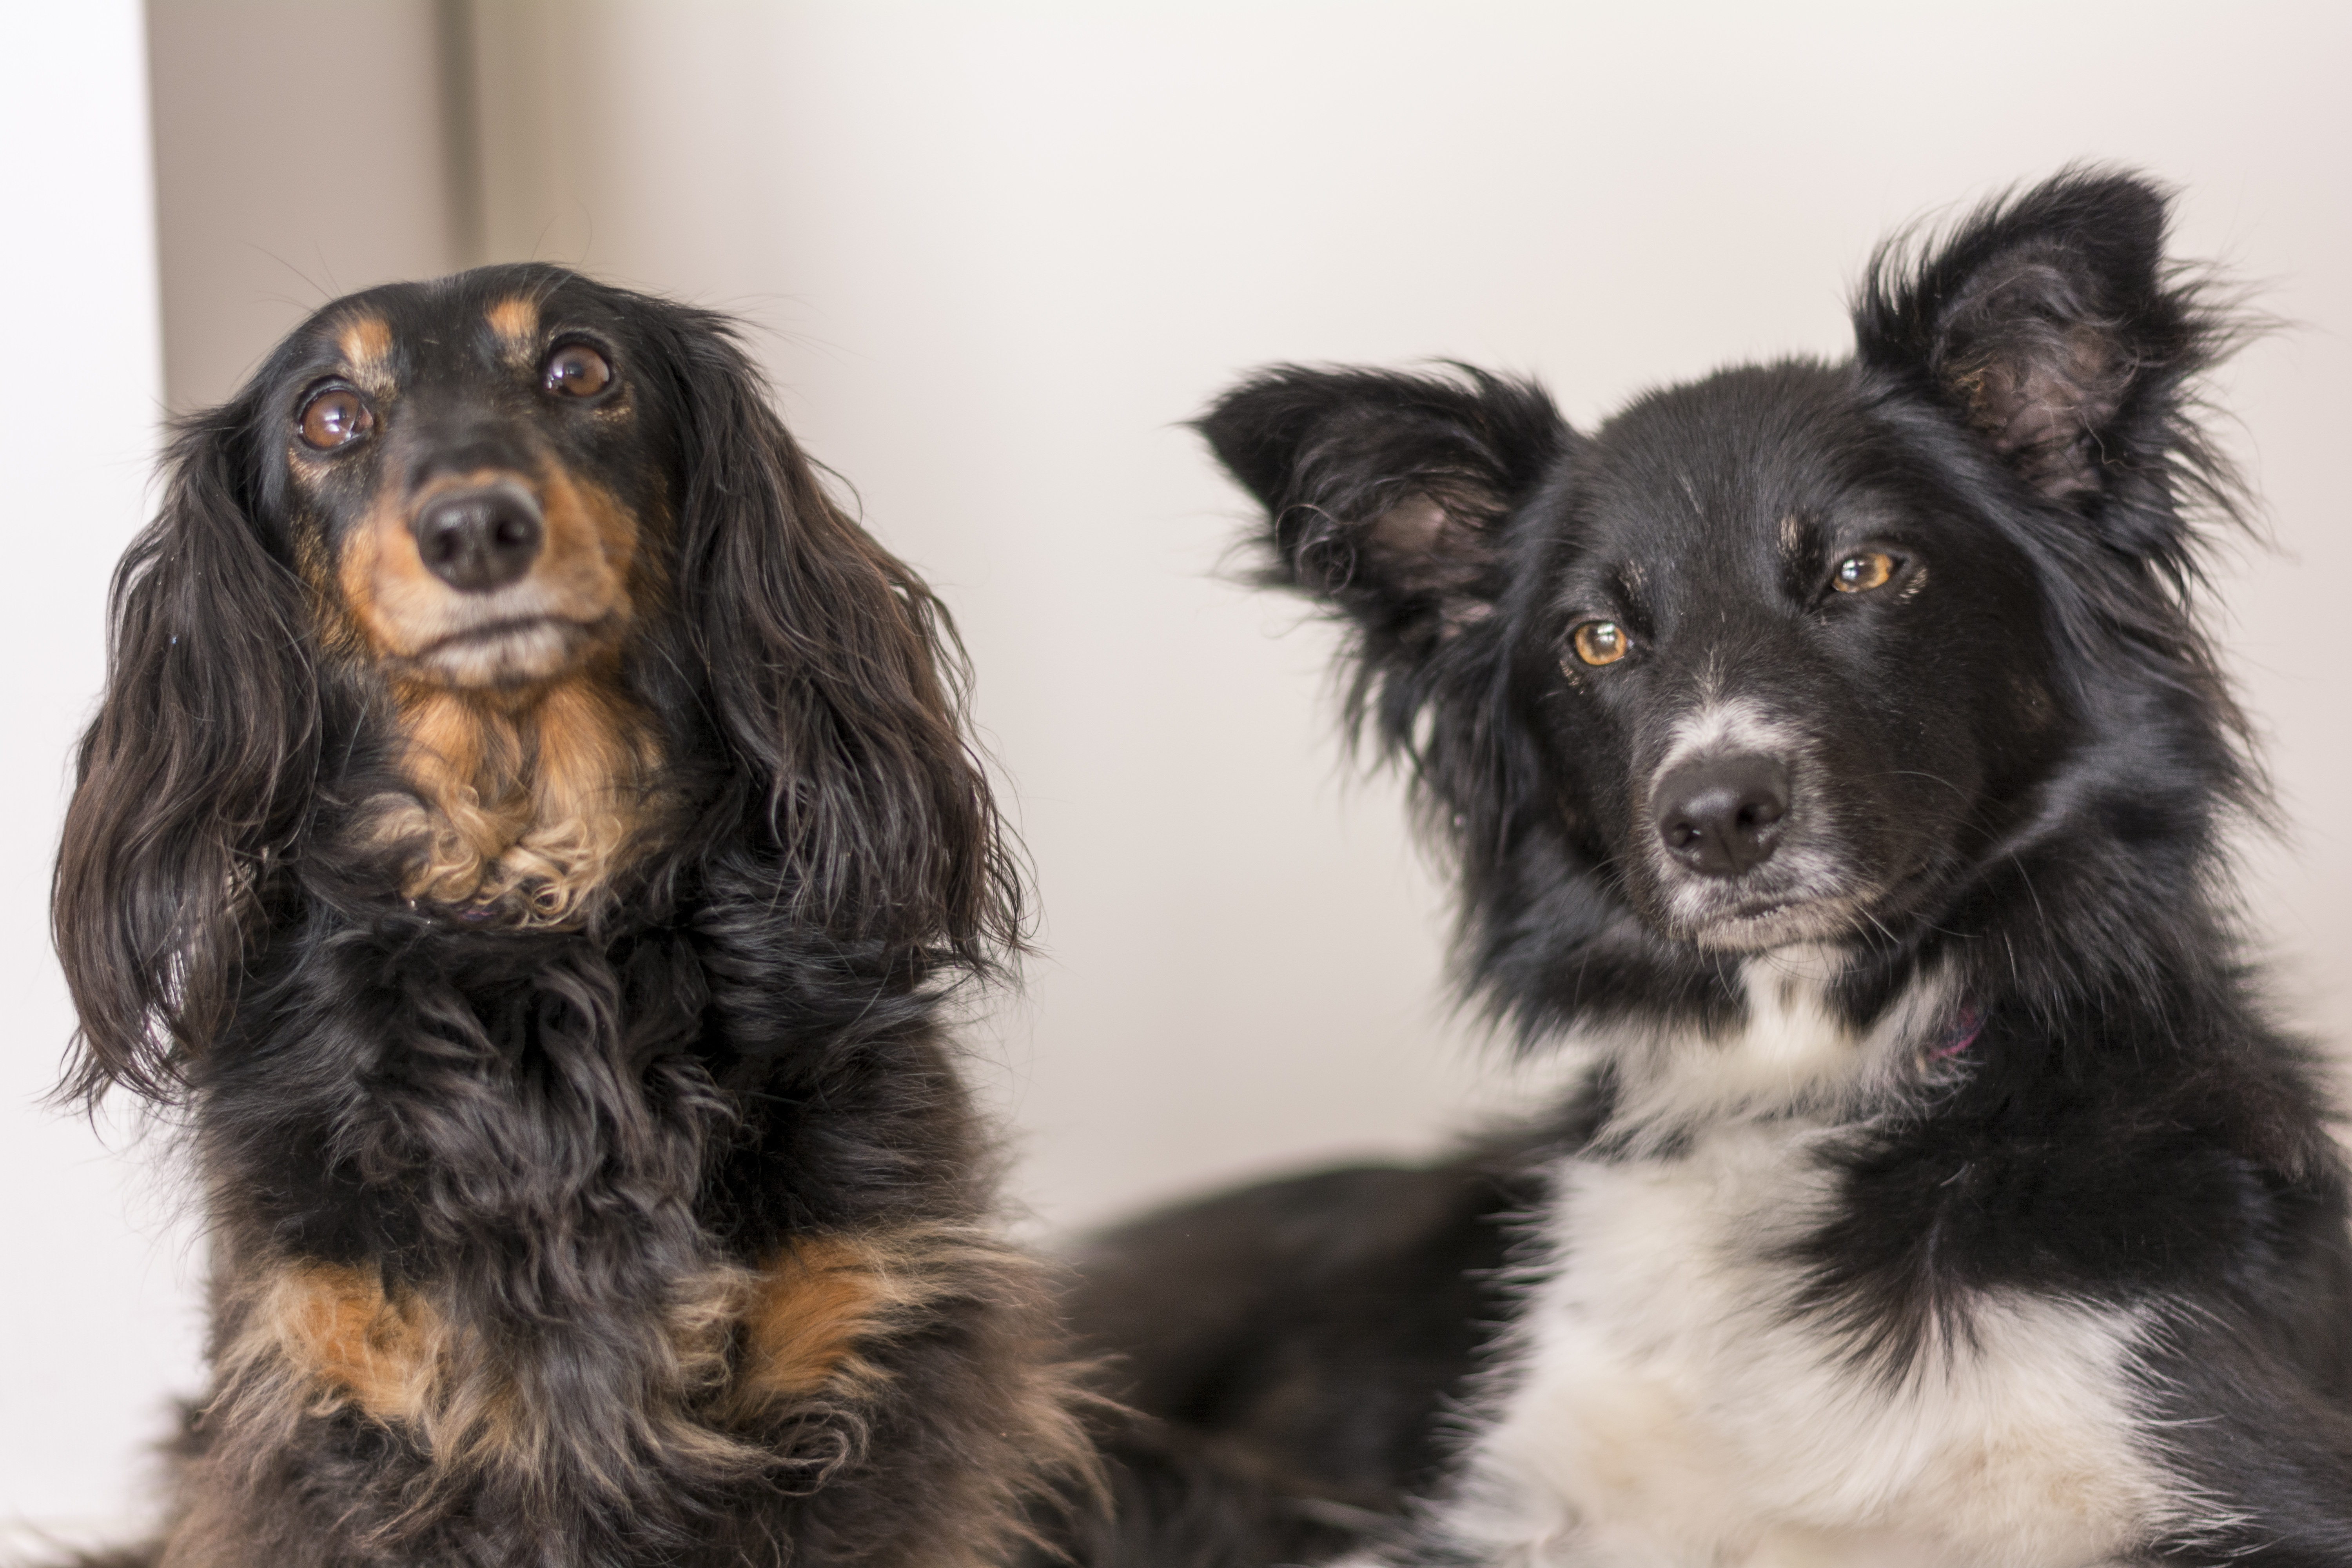
dog, collie, mammal, border collie, dogs, beast, vertebrate, dog breed, dachshund, dog like mammal, carnivoran